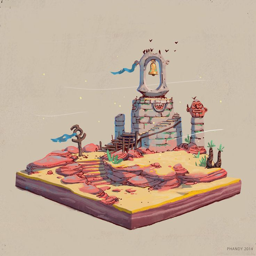
more designs for my little world